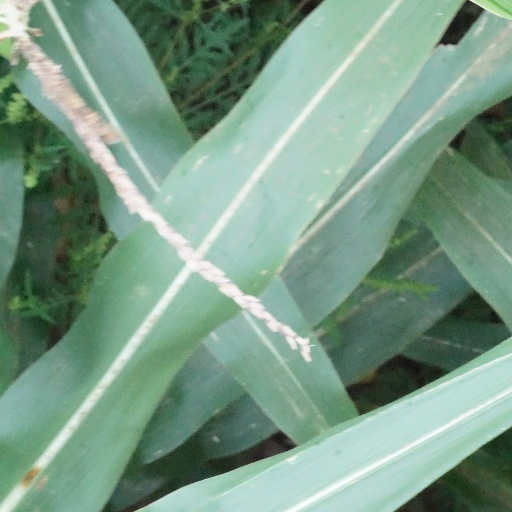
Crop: maize; corn